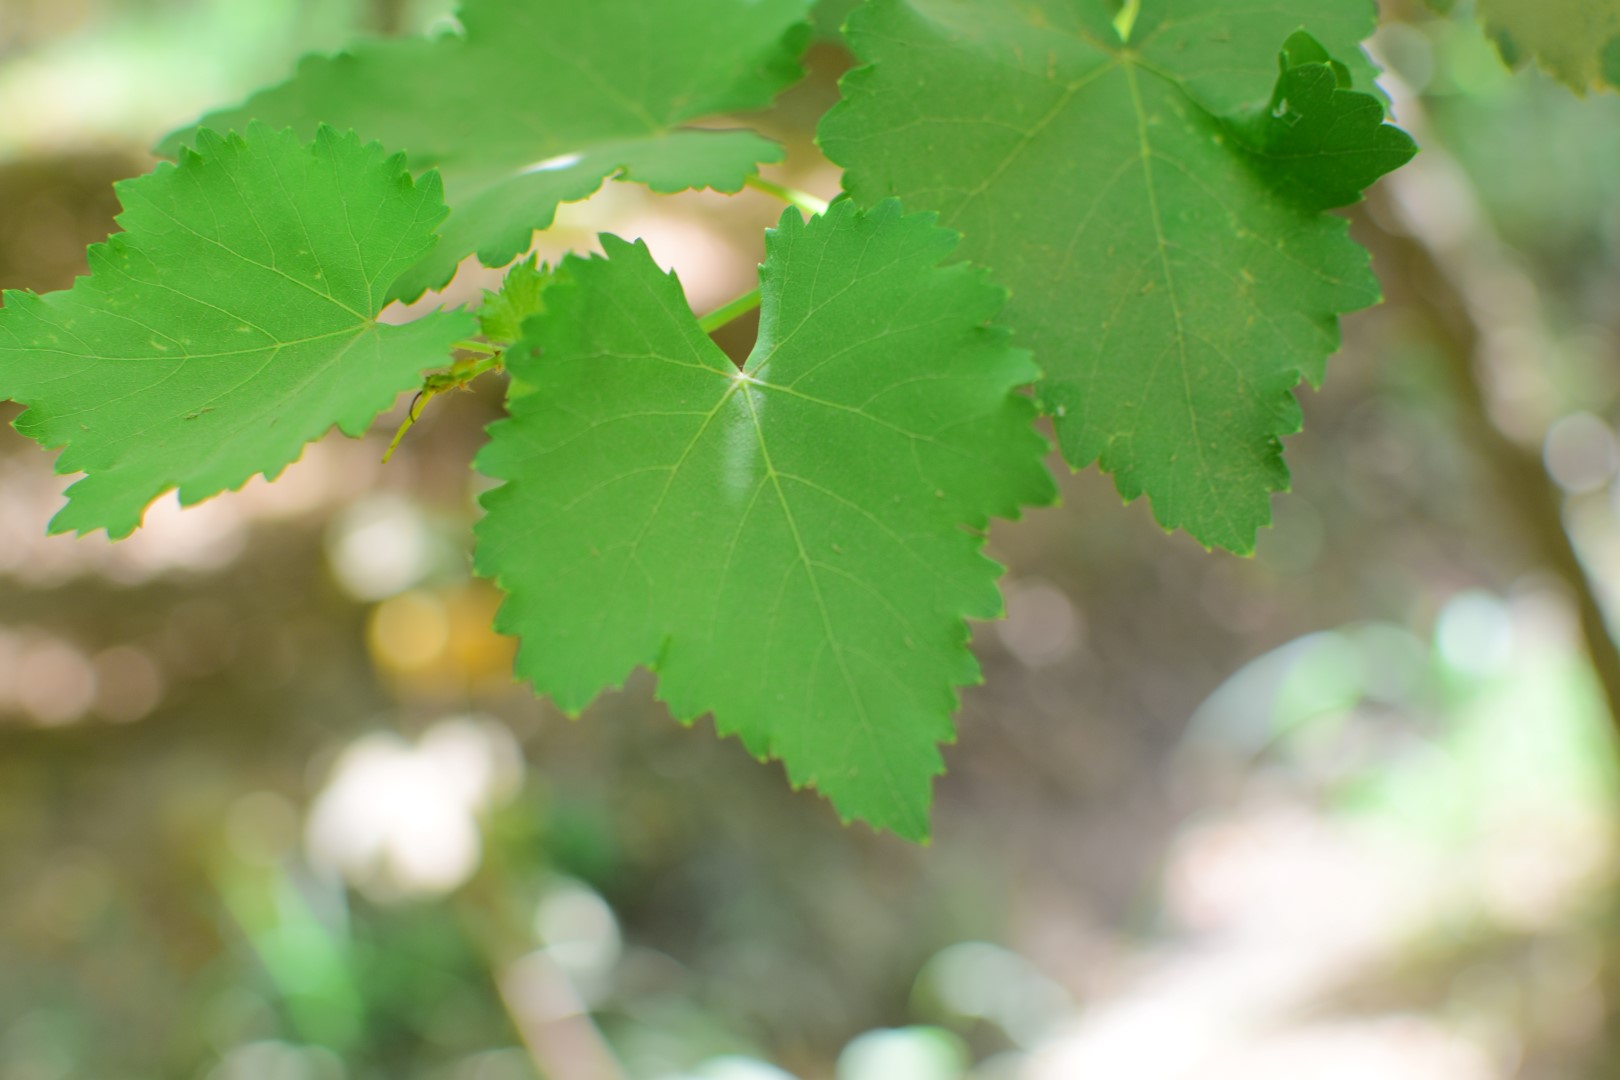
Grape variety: Kamali